Klaas Bakker

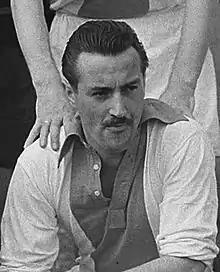
Klaas Bakker in 1954

Klaas Bakker (22 April 1926 – 3 January 2016) was a Dutch footballer. He played as a midfielder and striker.